Bouchard Plaza

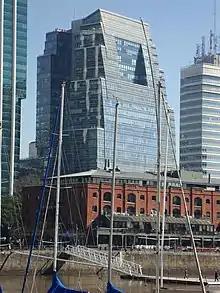
The Bouchard Plaza Tower

Bouchard Plaza is an architecturally significant office building in the San Nicolás ward of Buenos Aires, Argentina.